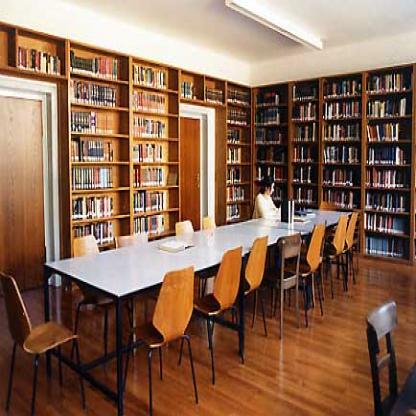
Scene: Indoor